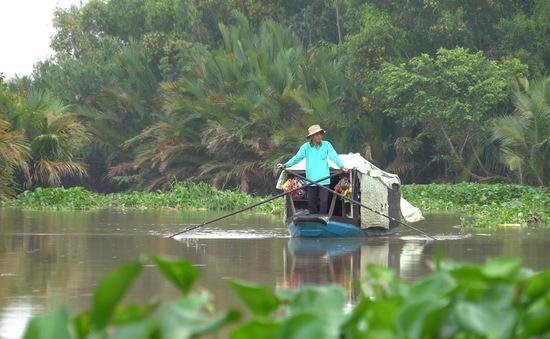
có một rừng cây xuất hiện ở phía sau của con ghe